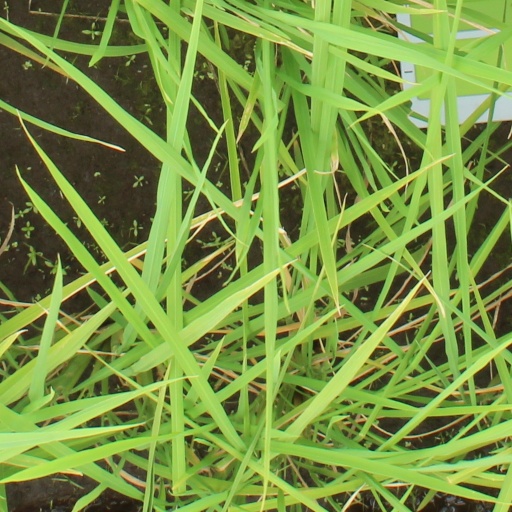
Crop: rice